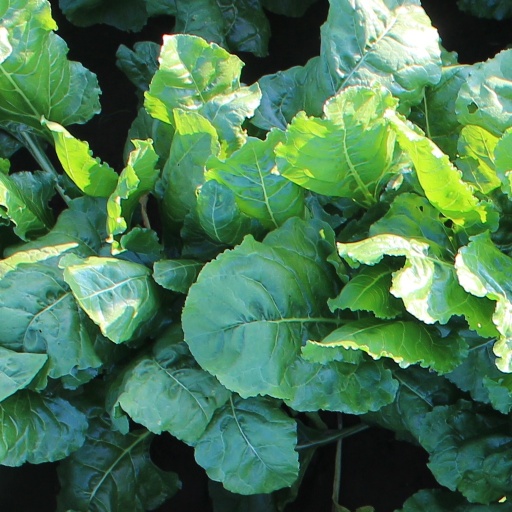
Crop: sugar beet